Cooperstown, New York

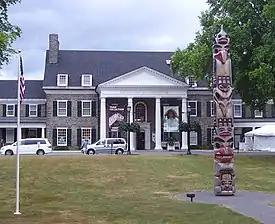
The Fenimore Art Museum

The Cooperstown Historic District, Glimmerglass Historic District, Middlefield District No. 1 School, Fly Creek Historic District, Otsego County Courthouse, and United States Post Office are listed on the National Register of Historic Places.